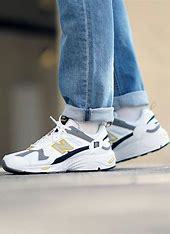
Brand: New
Model: Balance New Balance 878